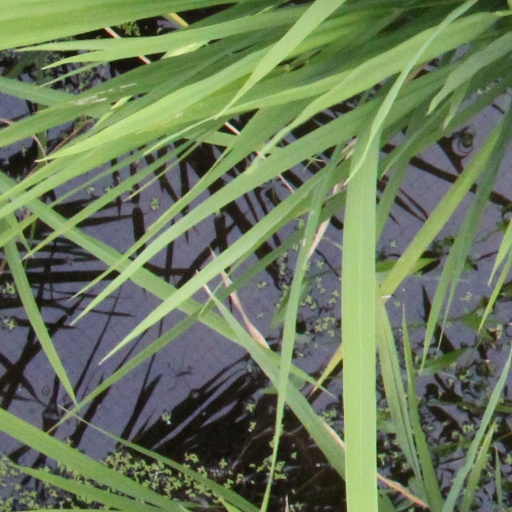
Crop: rice